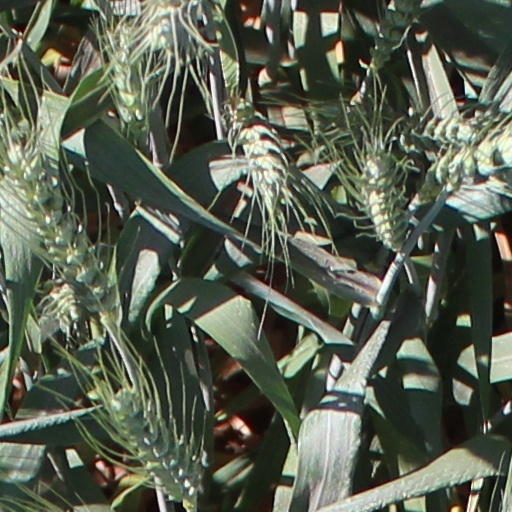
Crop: wheat